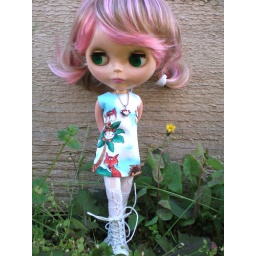
super cute dress made by MyOwnLittleWorld on Etsy! Monkey necklace made by me :)